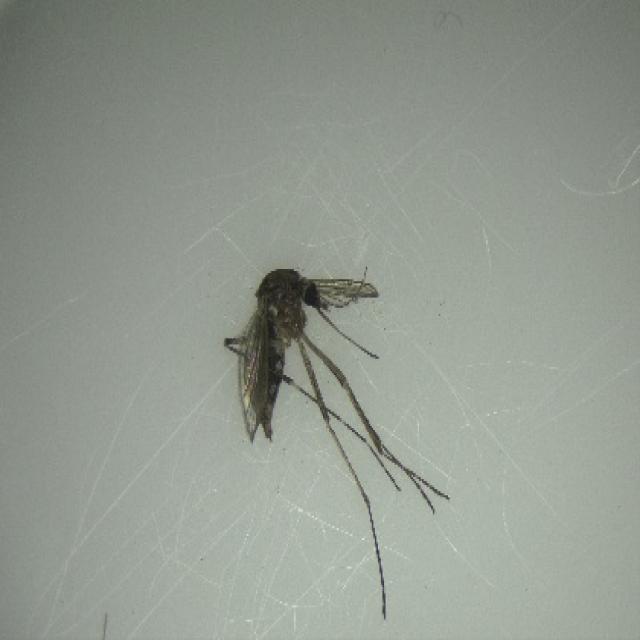
Species: aedes_vexans